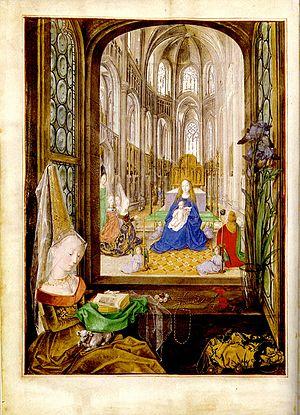
Le livre d'heures de Marie de Bourgogne est un manuscrit enluminé exécuté en 1477 pour la princesse Marie de Bourgogne. Il est actuellement conservé à la Bibliothèque nationale autrichienne sous la cote Codex vindobonensis 1857. Il contient 20 miniatures à pleine page et 32 petites miniatures. L'attribution de certaines grandes miniatures reste sujet à discussion.
Marie de Bourgogne, née à Bruxelles le 13 février 1457 et morte au château des ducs de Bourgogne de Bruges le 27 mars 1482, est une princesse de la maison de Valois-Bourgogne.